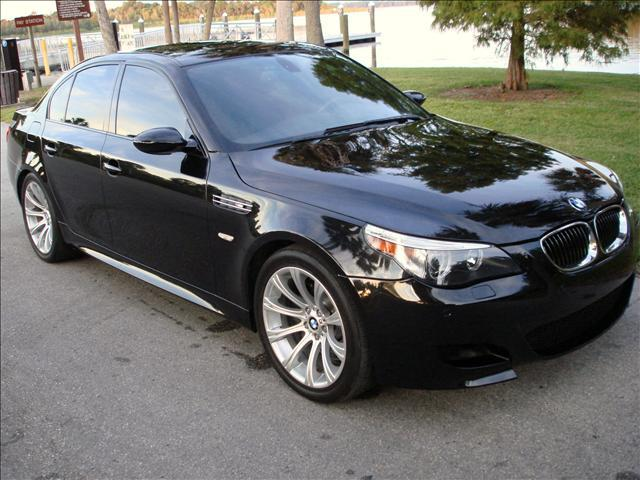
Car model: 2010 BMW M5 Sedan